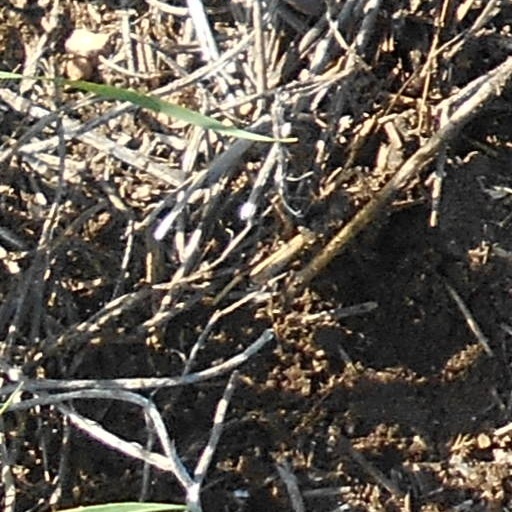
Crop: wheat